Mark Donaldson

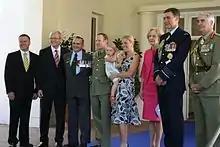
Donaldson with family (centre) and other dignitaries after the investiture ceremony.

Donaldson is married to Emma, and has a daughter and a son. He has written a memoir called "The Crossroad", which was published by Macmillan in 2013. Emma had described him as being "married to the army". Donaldson says of himself: "I don't see myself as a hero, honestly. I still see myself as a soldier first and foremost."